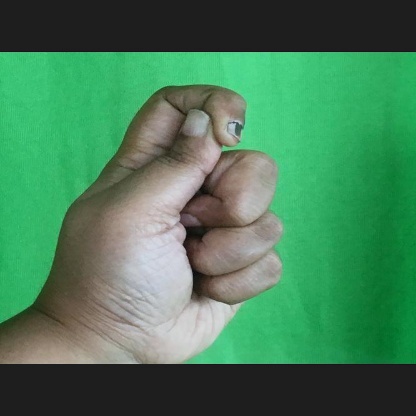
Mudra: Kapith